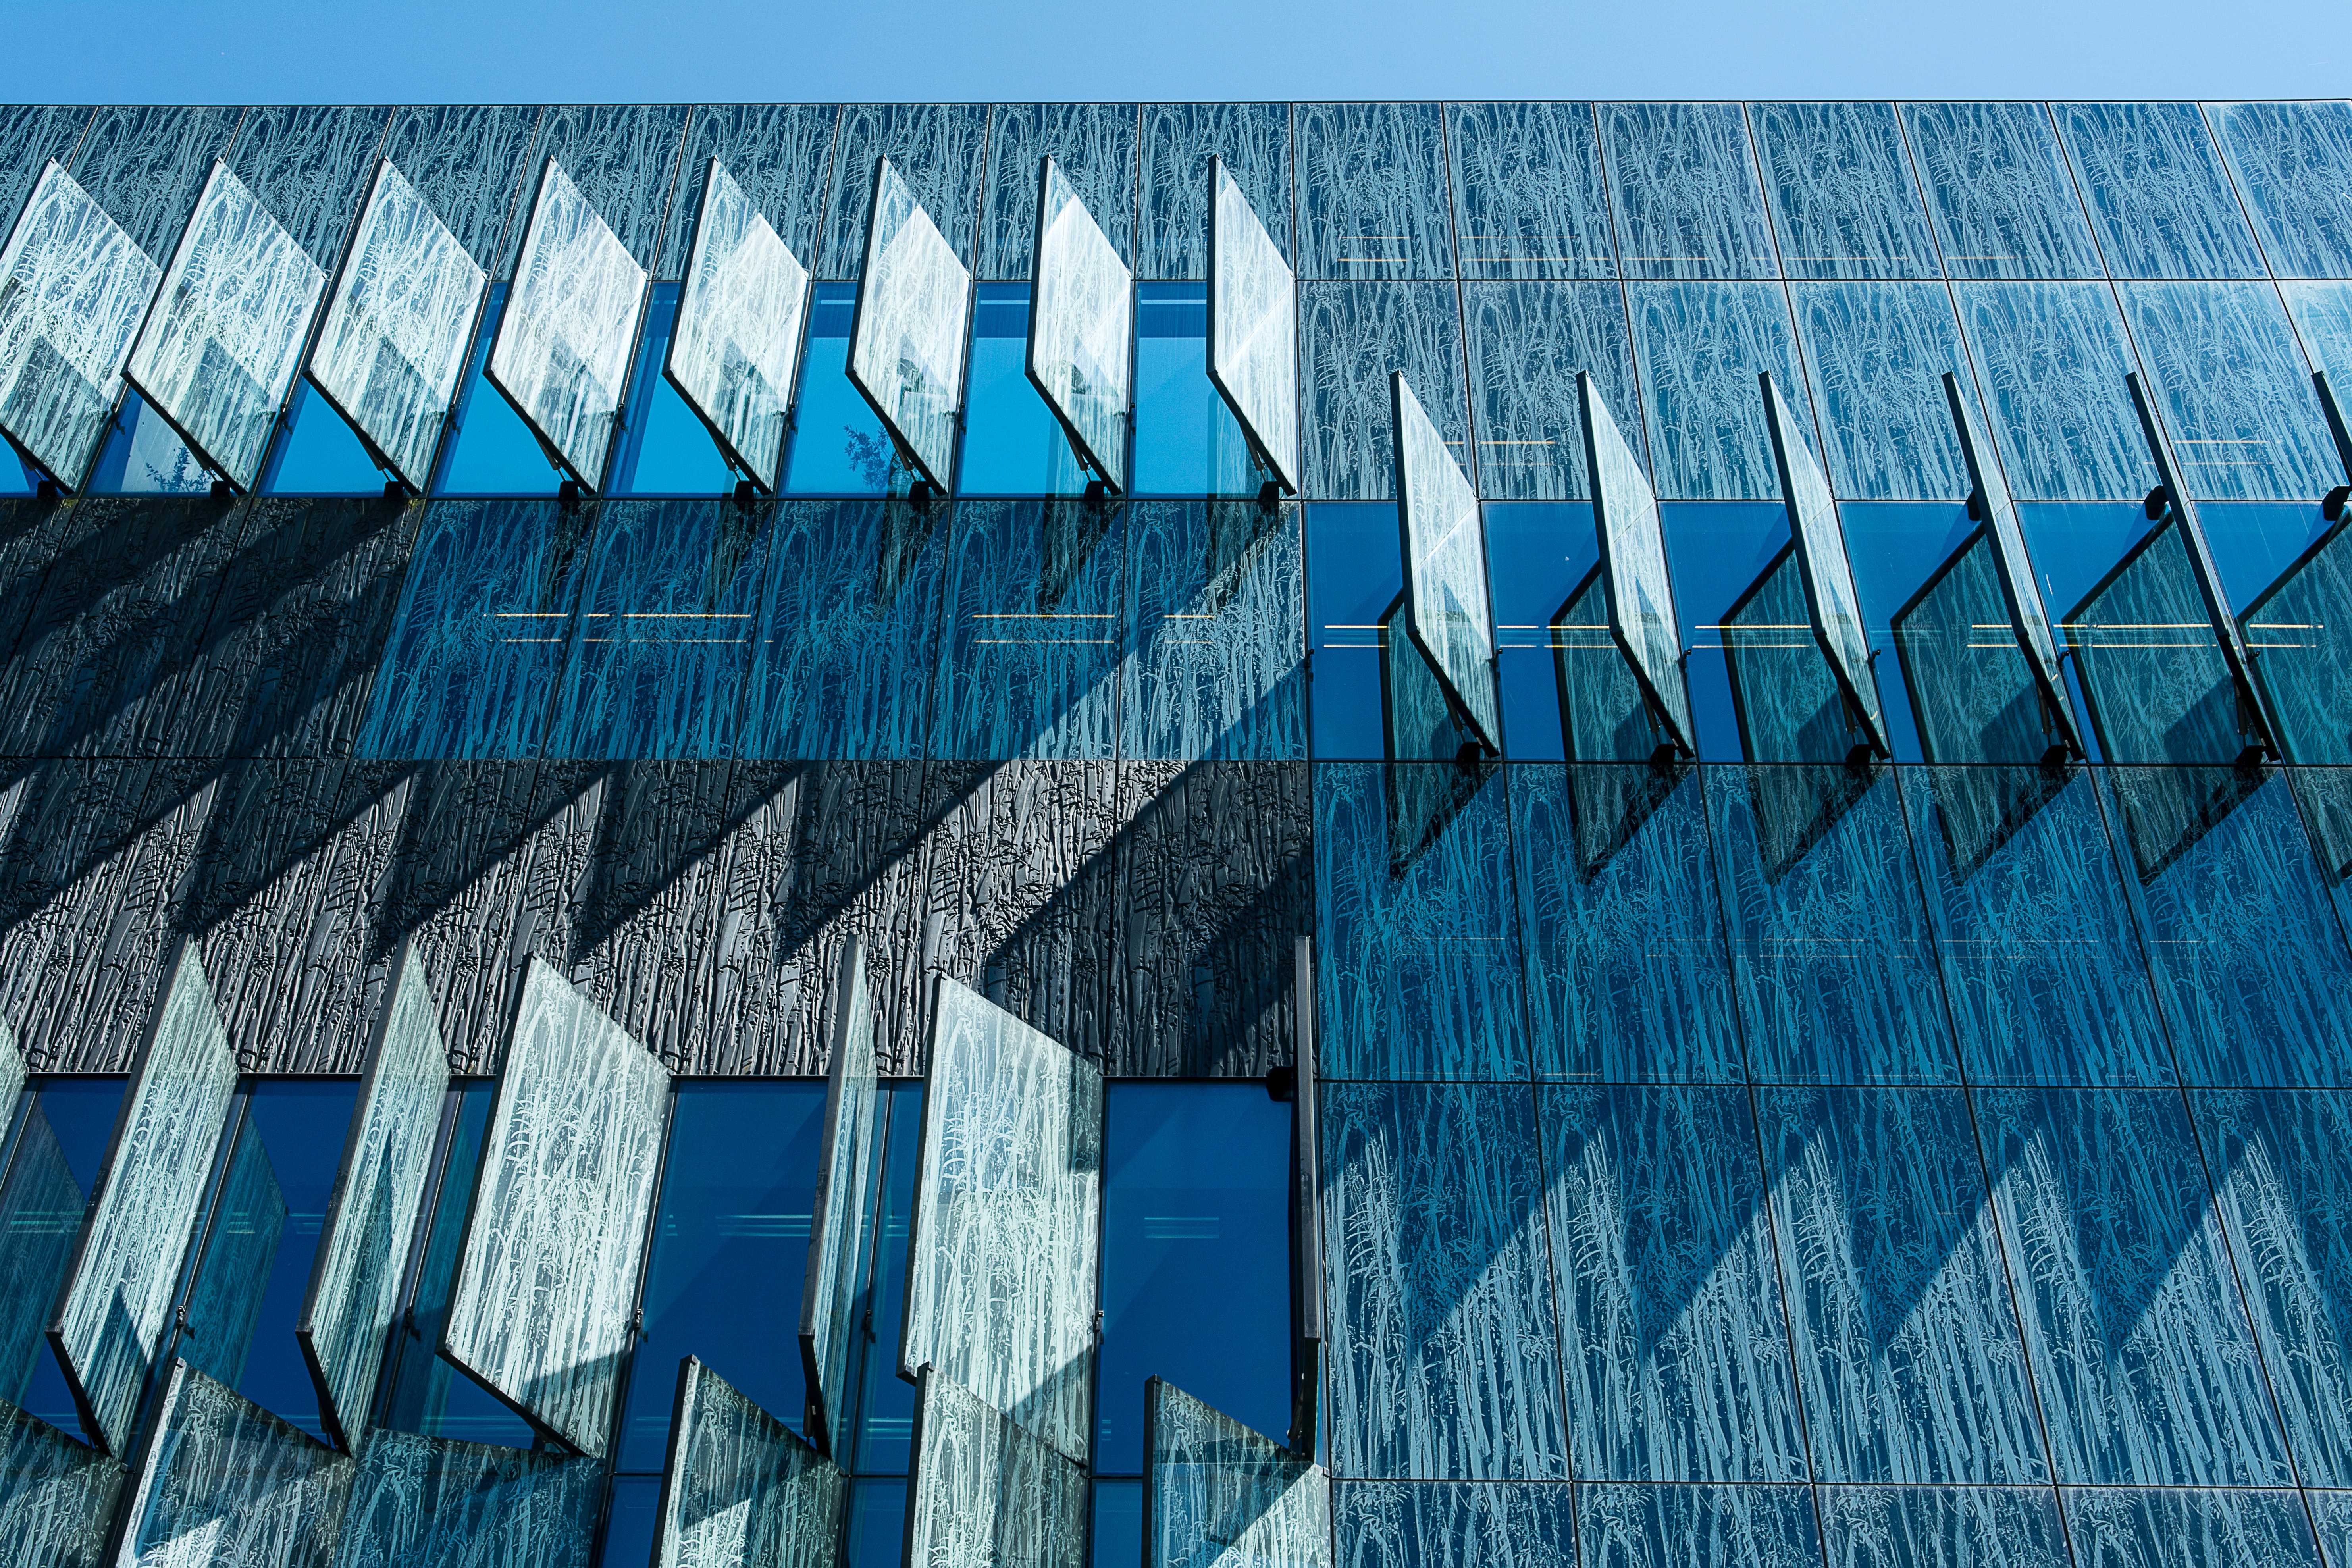
art, daytime, world, azure, architecture, urban design, tower block, symmetry, facade, roof, city, landmark, pattern, slope, electric blue, metropolis, building, human settlement, commercial building, reflection, font, landscape, cityscape, headquarters, wood, visual arts, spire, mixed use, sky, shadow, corporate headquarters, painting